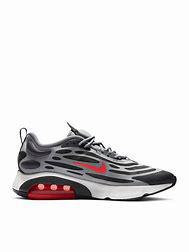
Brand: Nike
Model: Air Max Exosense